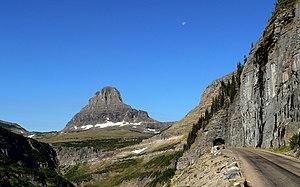
Ce qui suit est la liste des Historic Civil Engineering Landmarks, c'est-à-dire la liste des monuments historiques de génie civil, établie aux États-Unis par l' American Society of Civil Engineers depuis qu'elle a commencé le programme en 1964. Cette désignation est accordée à des projets, des structures et des sites situés aux États-Unis et dans le reste du monde. À compter de 2013, il y a plus de 260 éléments dans cette liste.